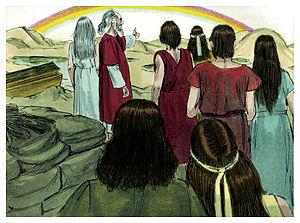
Illustration biblique du livre de la Genèse chapitre 9 עברית: 9 האיור המקראי של change me! פרק हिन्दी: {{{hi}}} अध्याय change me! की पुस्तक की बाइबिल चित्रण Bahasa Indonesia: Ilustrasi Alkitab dari Kitab Kejadian pasal 9 Italiano: Illustrazione biblica del libro della change me! Capitolo 9 日本語: change me!9章の本の聖書の実例 Jawa: Ilustrasi Alkitab saking Kitab Purwaning Dumadi pasal 9 한국어: change me! 9 장 장부의 성경 그림 Bahasa Melayu: Ilustrasi Alkitab dari Kitab Kejadian pasal 9